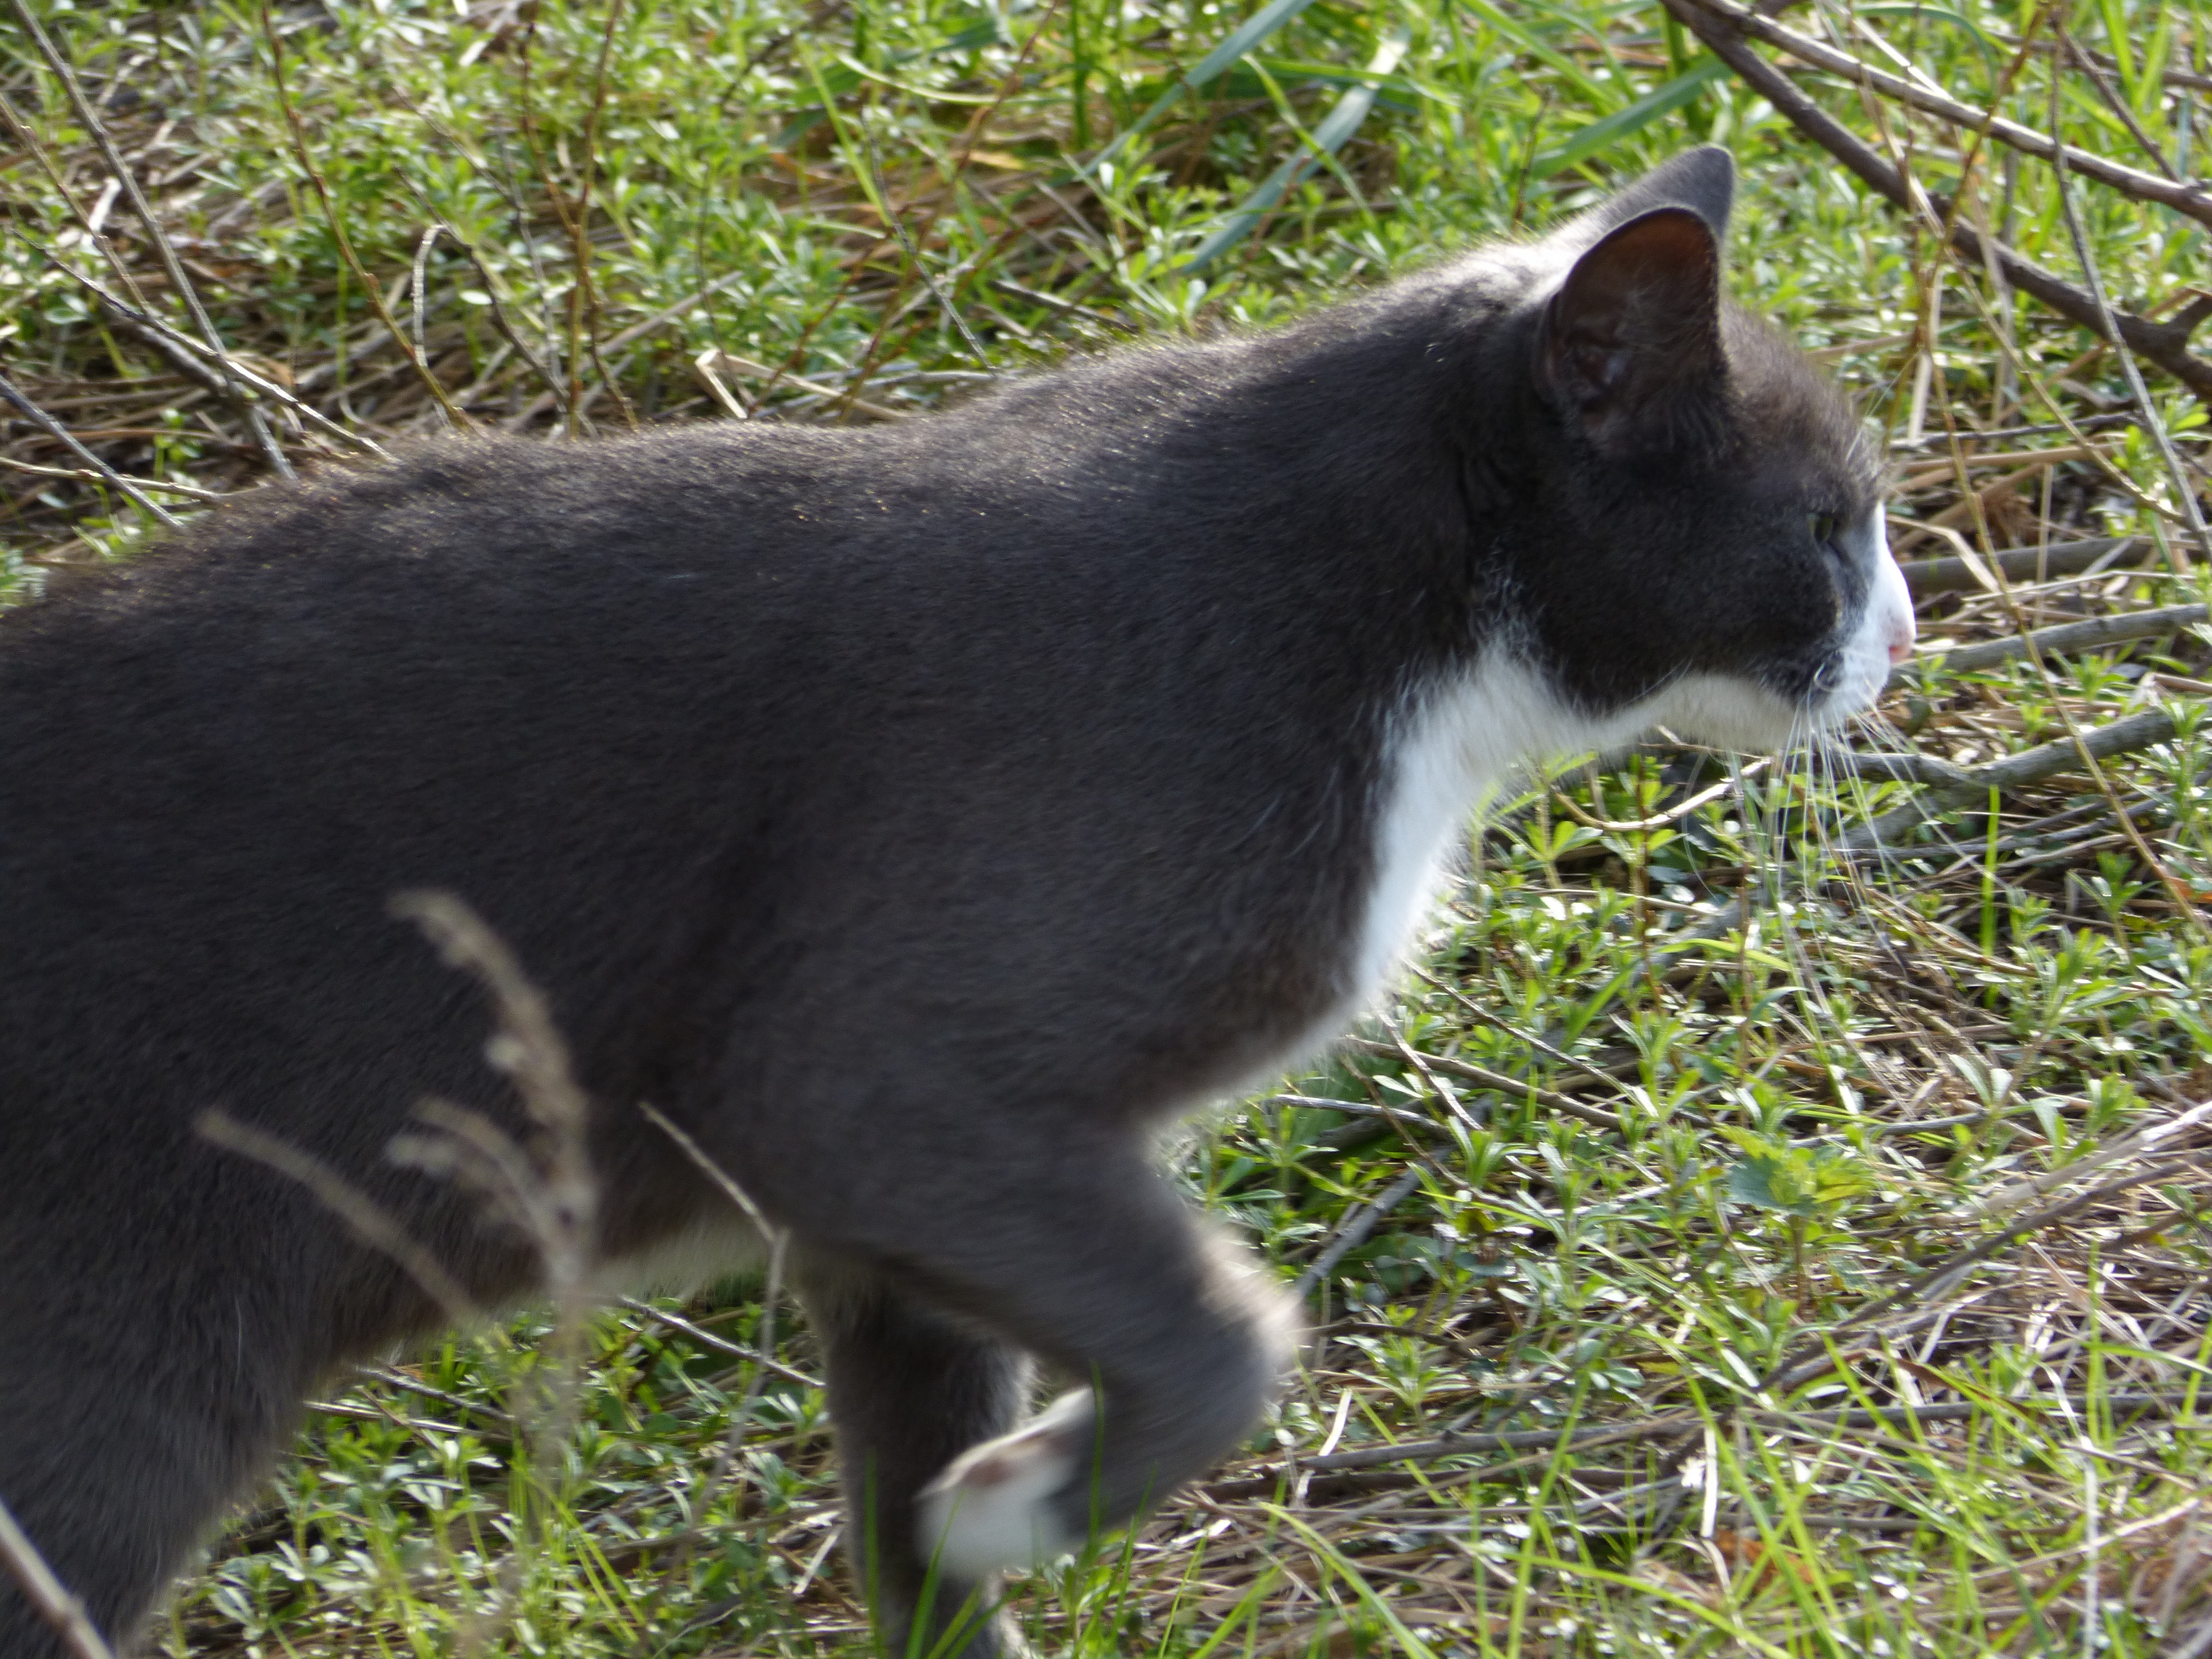
grass, animal, cute, pet, fur, cat, mammal, black cat, fauna, grey, vertebrate, mieze, curious, domestic cat, small to medium sized cats, cat like mammal, dog breed group